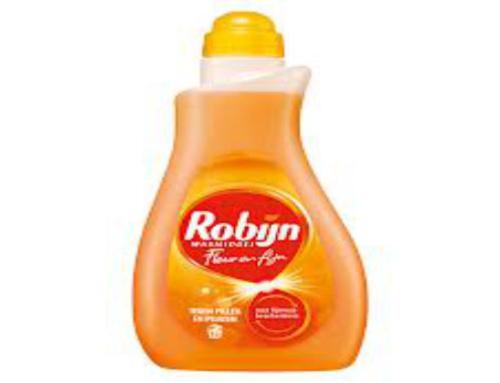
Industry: Necessities